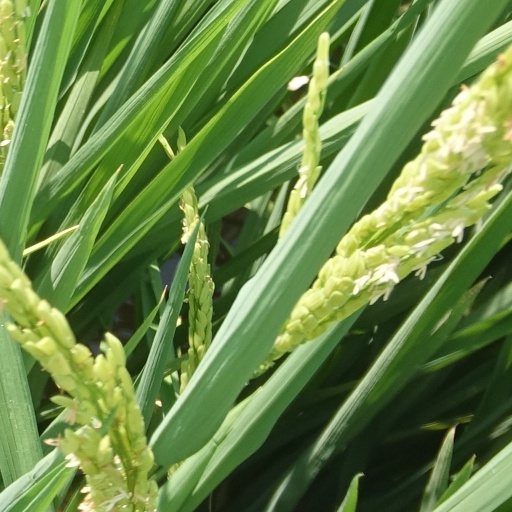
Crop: rice